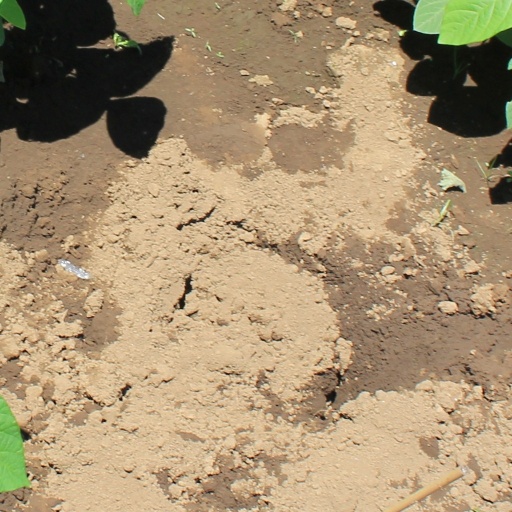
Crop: soybean